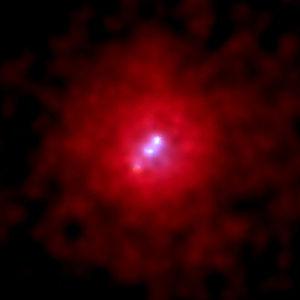
Les sources astrophysiques de rayons X sont des objets célestes présentant des propriétés physiques qui donnent lieu à l'émission de rayons X.